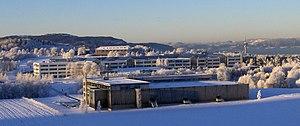
L'Université norvégienne de sciences et de technologie, plus connue sous ses initiales norvégiennes NTNU, dont l'administration principale est située à Trondheim, en Norvège, est une université publique fondée en 1996.